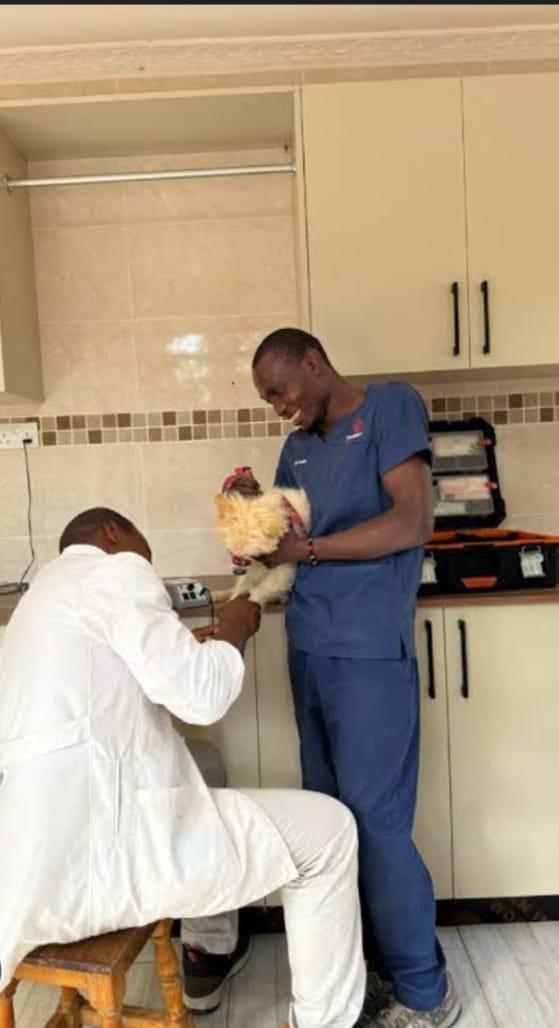
Madakitari wawili waliovaa mavazi maalumu mmoja yenye rangi nyeupe na mwingine yenye rangi ya bluu, huku mmoja akiwa amekaa na  mwingine amesimama,  wamemshikilia mbwa mdogo ambaye wanampa matibabu katika chumba maalumu.